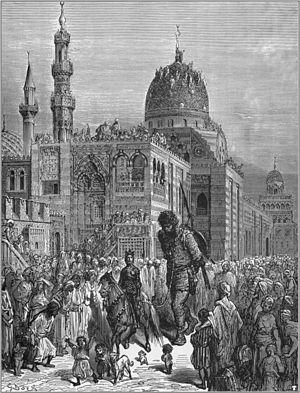
Estout, est le nom d'un personnage fictif récurrent dans plusieurs œuvres de la littérature chevaleresque, où il est le fils d'Otto roi d'Angleterre, le cousin de Roland et l'un des douze paladins de Charlemagne. Son nom apparaît toutefois pour la première fois dans la Chanson des quatre fils Aymon, et les poèmes mineurs Gaydon et Gaufrey, mais sa première apparition majeure se trouve dans le poème anonyme du XIVe siècle La Prise de Pampelune à la suite de laquelle il est un personnage récurrent dans la littérature héroïque de la Renaissance Italienne, comme Morgante de Luigi Pulci, Orlando Innamorato de Matteo Maria Boiardo, et Orlando Furioso de Ludovico Ariosto.